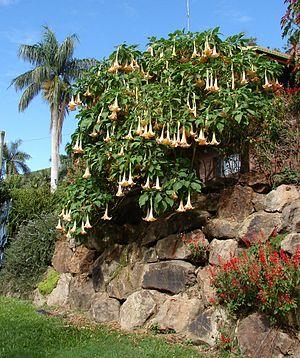
Brugmansia versicolor est une espèce de plantes de la famille des Solanaceae originaire de l'Équateur.